DeAndre Jordan

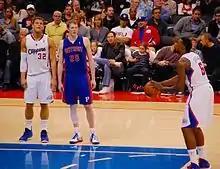
Jordan, a regular recipient of the Hack-a-Shaq strategy, about to take a free throw in 2013.

Jordan helped the Clippers record a league-best 7–1 record to start the 2016–17 season. He played his 600th career game on November 9 against the Portland Trail Blazers, joining Randy Smith (715) and Eric Piatkowski (616) as the only players in franchise history to do so. On December 28, he recorded 13 points and a season-high 25 rebounds in a 102–98 loss to the New Orleans Pelicans. On January 14, 2017, he recorded a season-high 24 points and 21 rebounds in a 113–97 win over the Los Angeles Lakers. He surpassed that mark on January 19 with a career-high 29 points in a 104–101 loss to the Minnesota Timberwolves. On January 26, he was named a Western Conference All-Star reserve for the 2017 NBA All-Star Game, marking the first All-Star selection of his career. During the All-Star Weekend festivities, Jordan participated in the Slam Dunk Contest, but failed to make it past the first round. He led the NBA in dunks for four consecutive years, between 2013-14 and 2016-17.